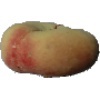
Label: Peach Flat 1